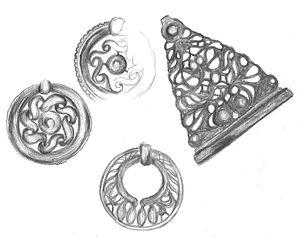
Boucles de ceintures en fer
Depuis la Préhistoire la fabrication des bijoux a tenu une place importante dans l'artisanat, et les Celtes y ont excellé.